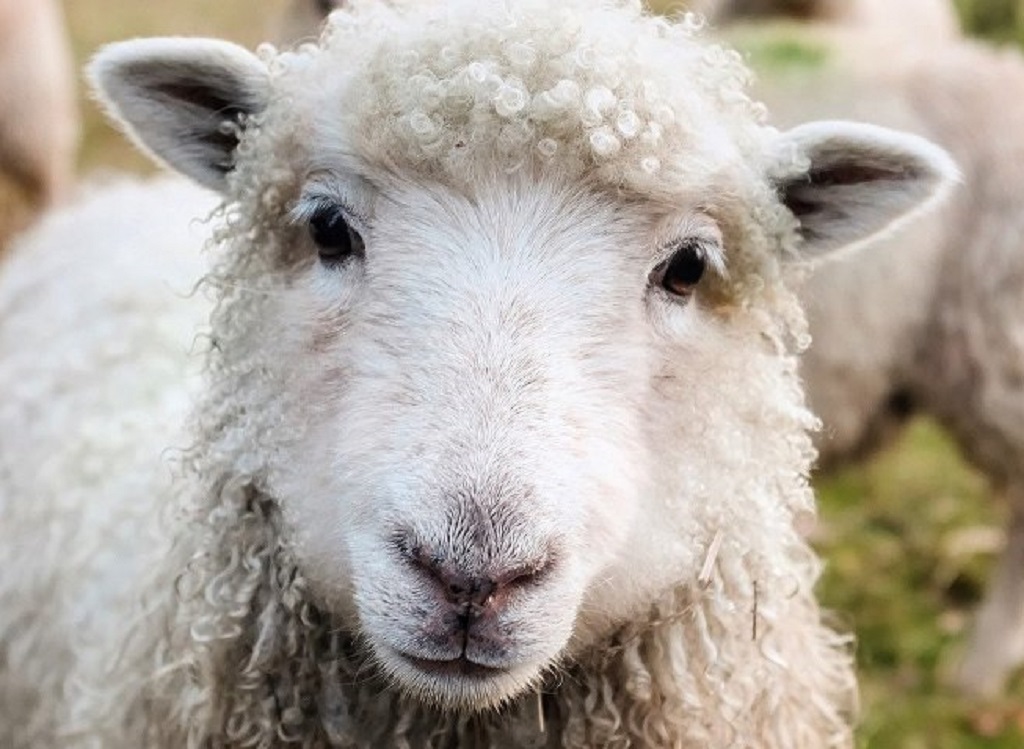
Label: no pain